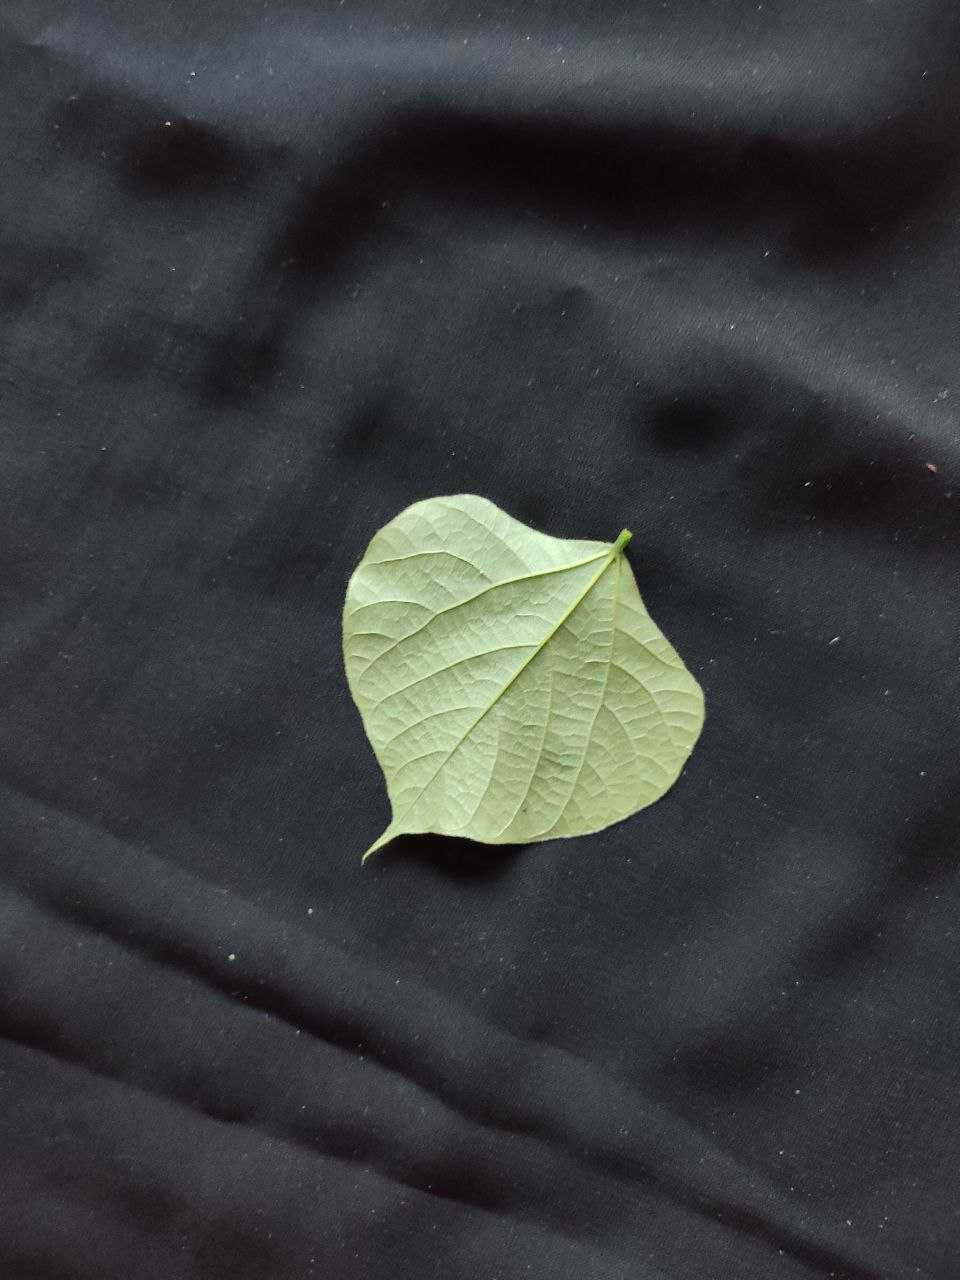
Crop: bean
Leaf condition: Fresh Leaf